Ennio Morricone

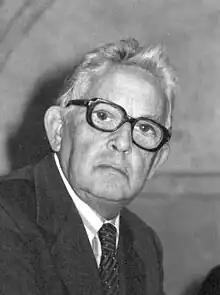
Goffredo Petrassi, Morricone's teacher

In 1941 Morricone was chosen among the students of the Saint Cecilia Conservatory to be a part of the Orchestra of the Opera, directed by Carlo Zecchi on the occasion of a tour of the Veneto region. He received his diploma in trumpet in 1946, continuing to work in classical composition and arrangement. Morricone received the "Diploma in Instrumentation for Band Arrangement" with a mark of 9/10 in 1952. His studies concluded at the Conservatory of Santa Cecilia in 1954 when he obtained a final 9.5/10 in his "Diploma in Composition" under Petrassi.